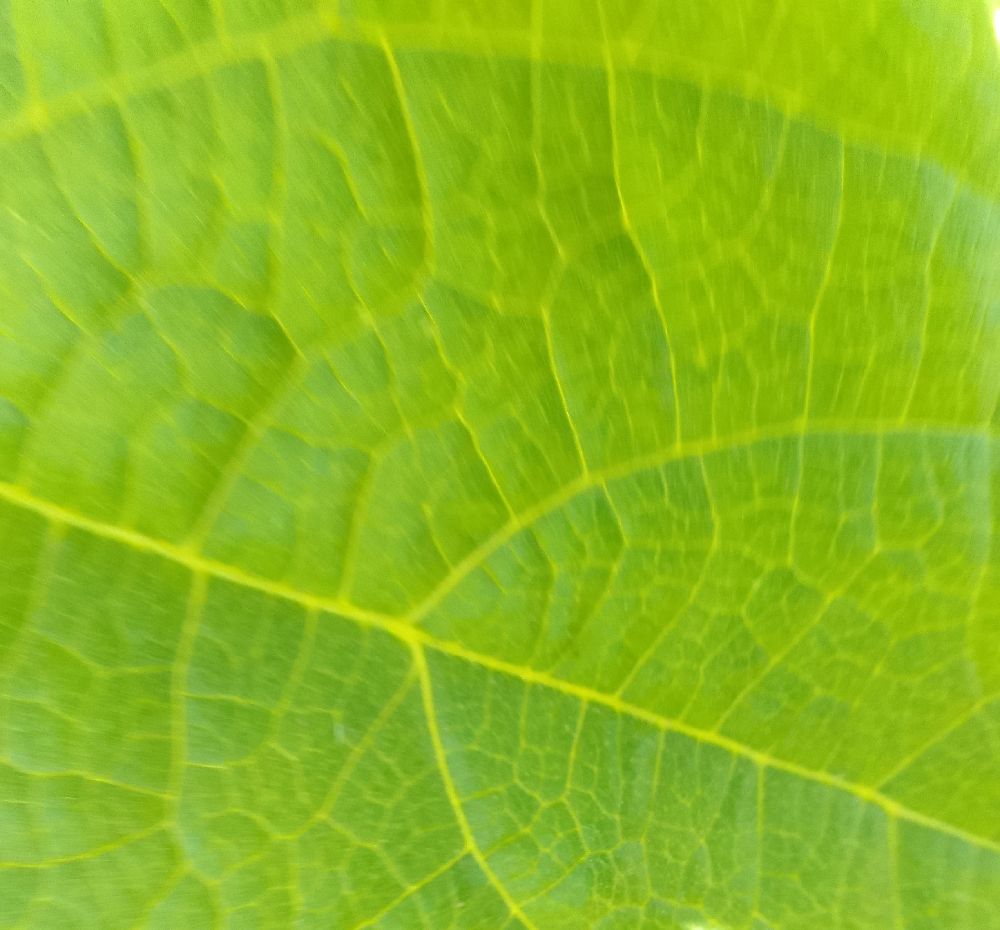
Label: healthy